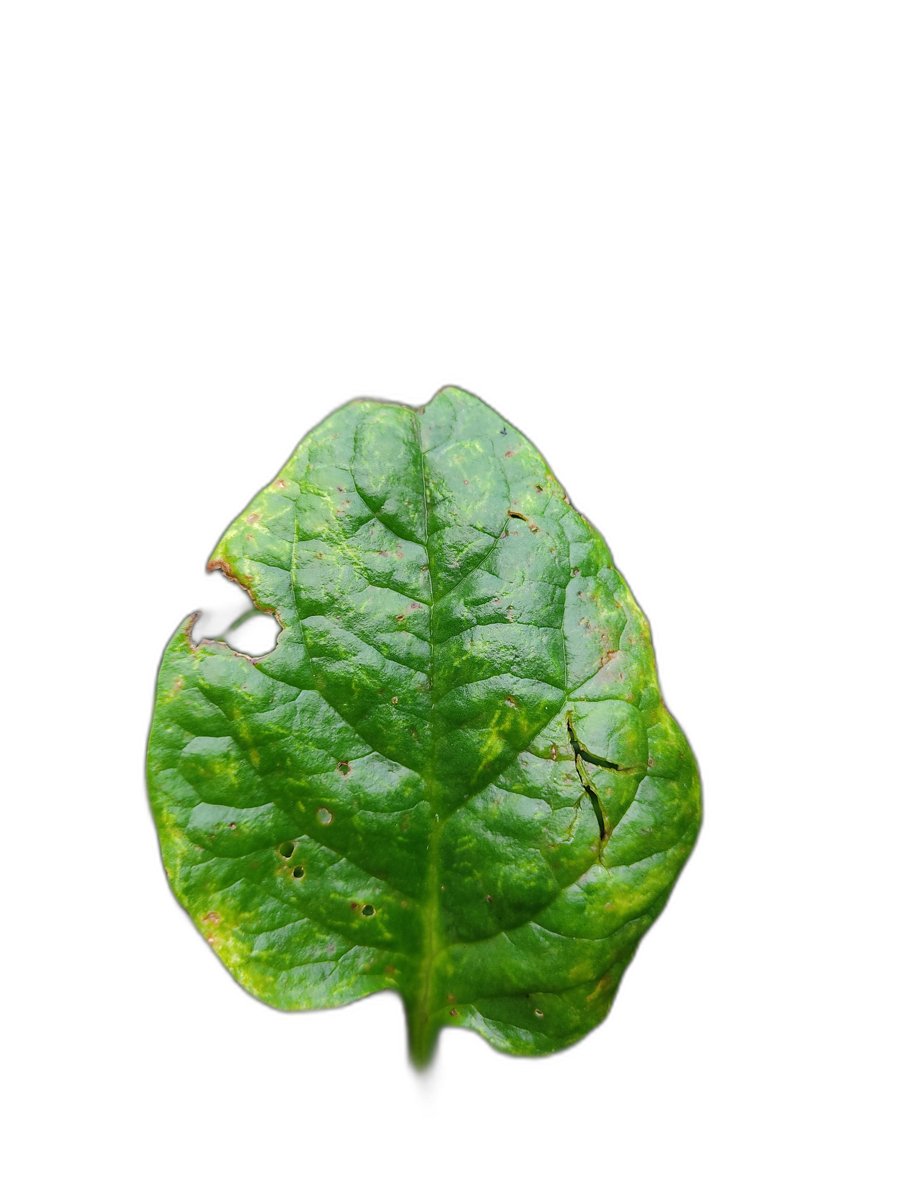
Label: Pest-Damage